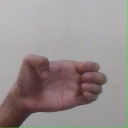
अक्षर: ख